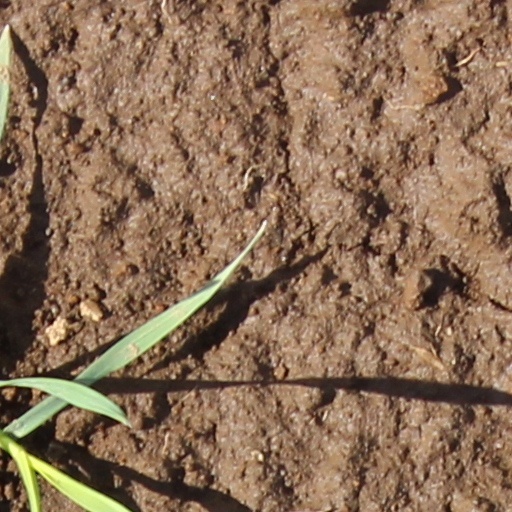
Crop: wheat